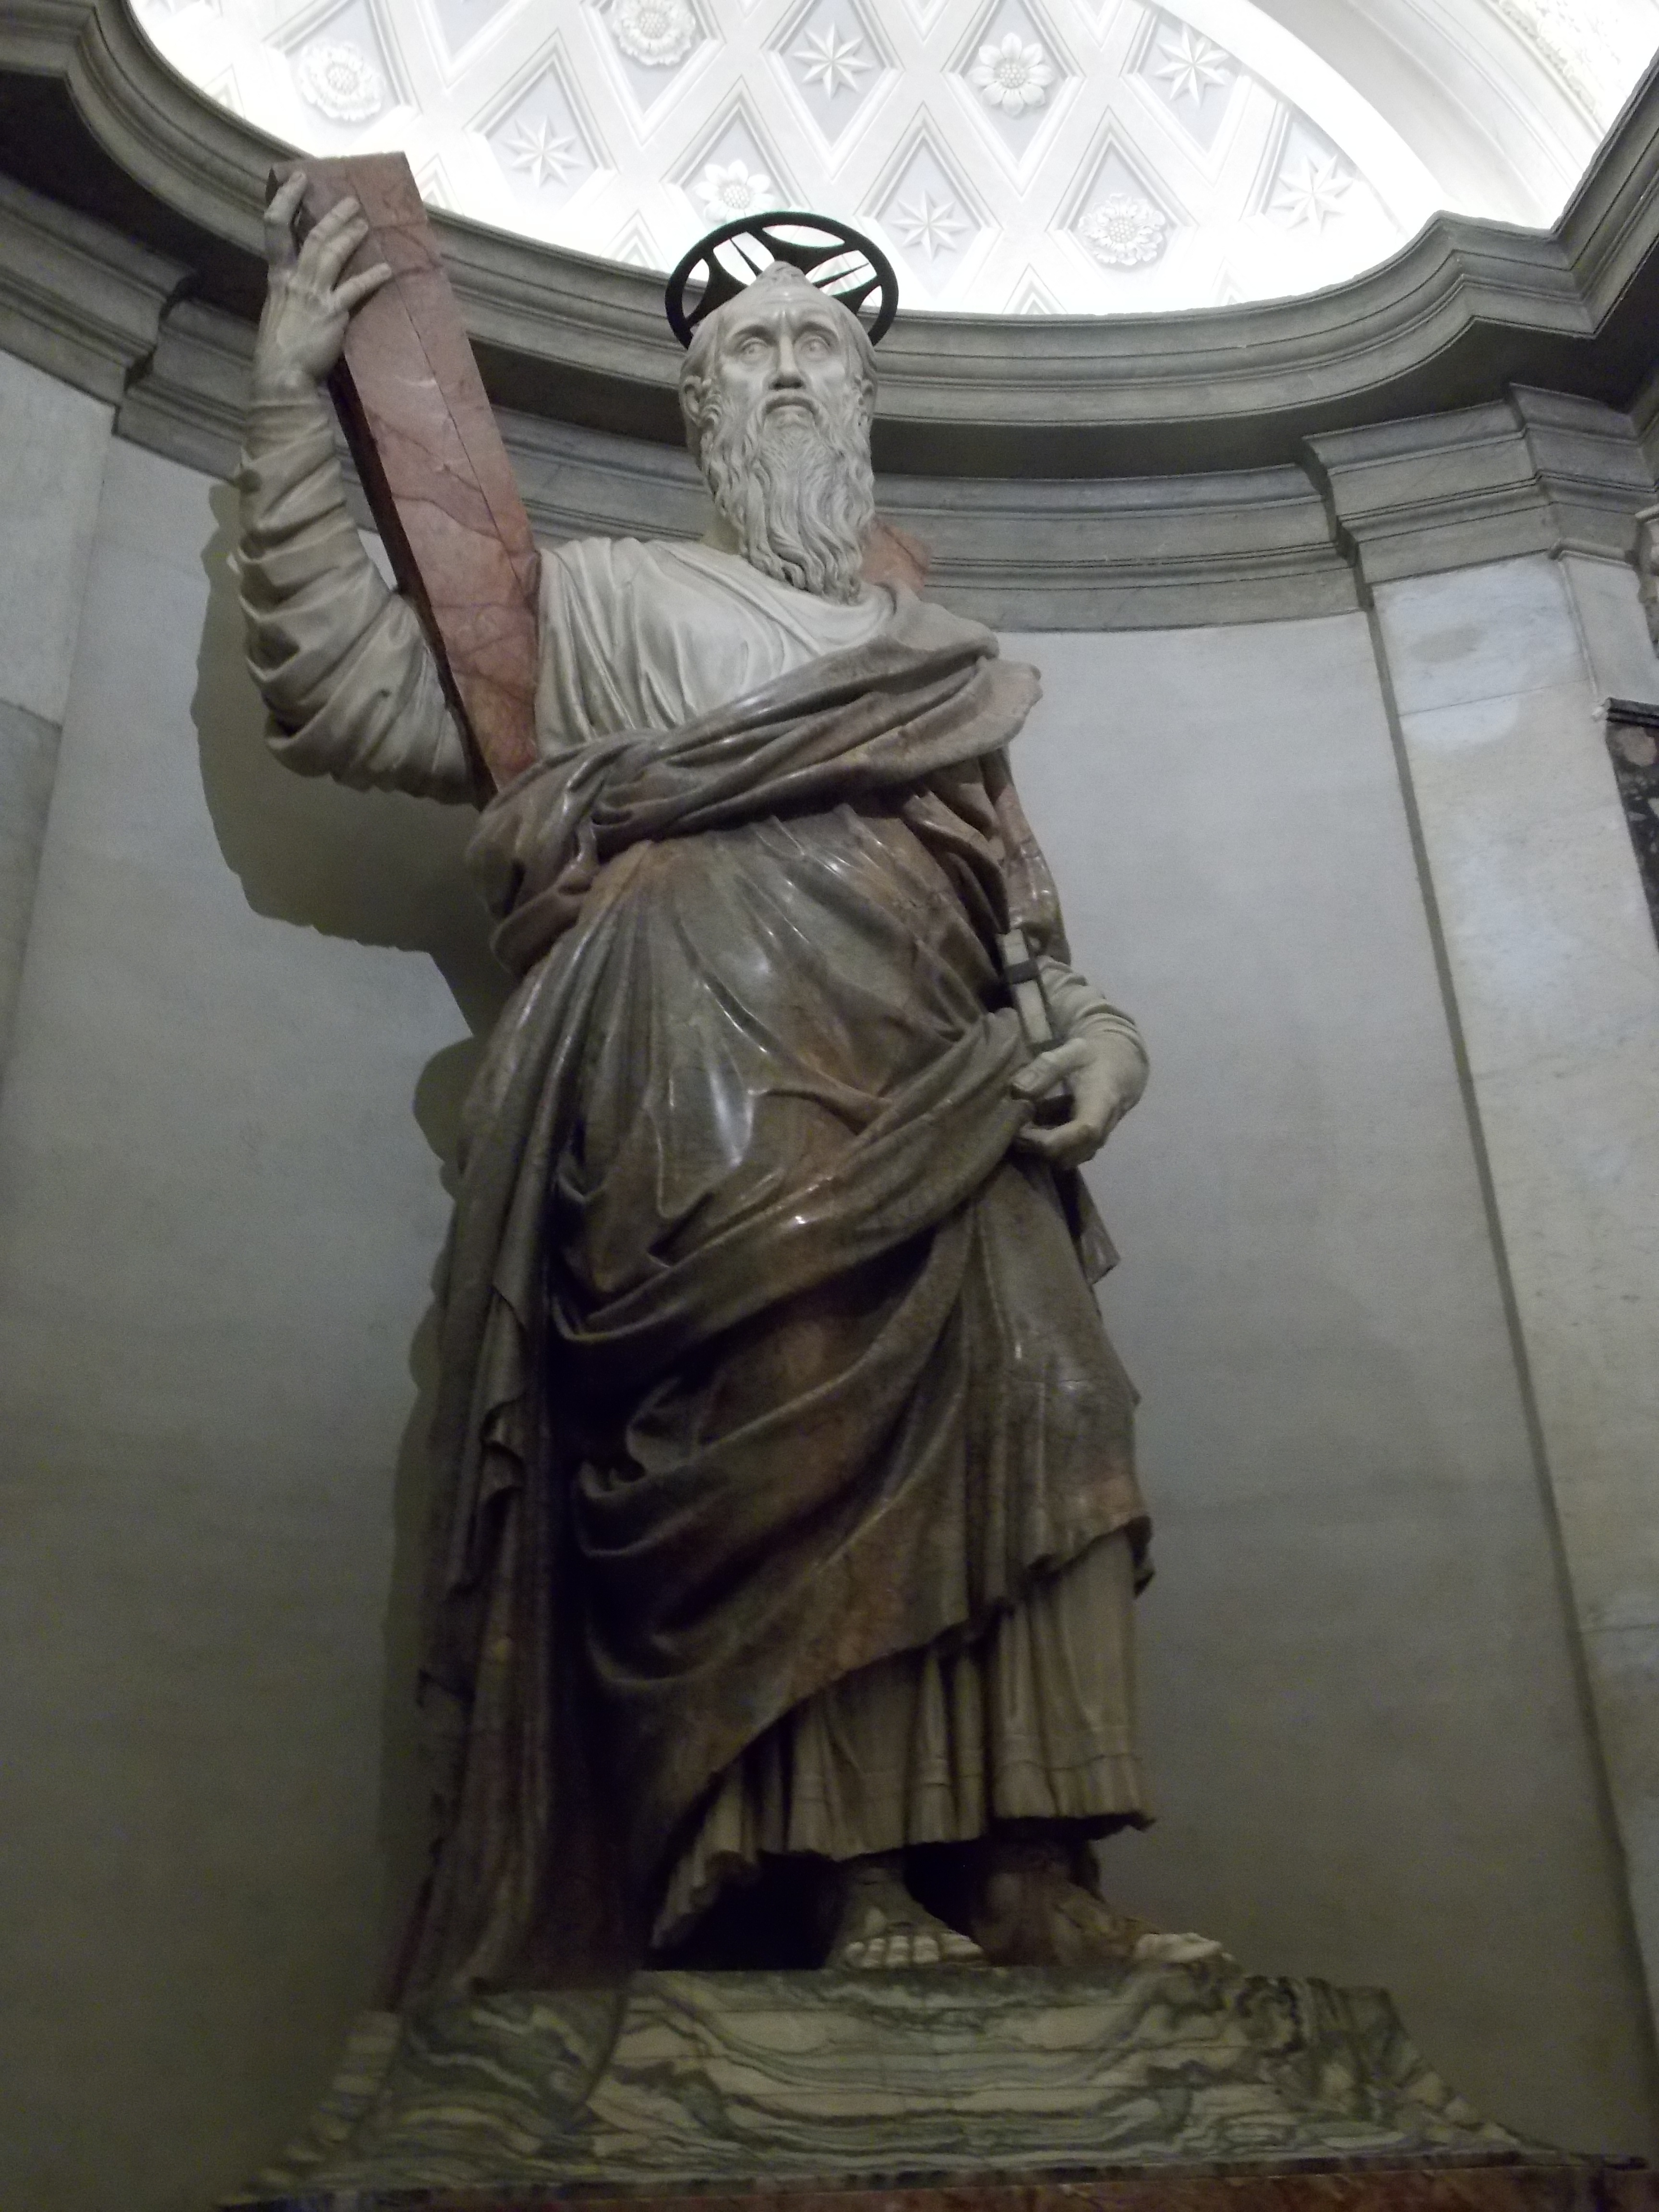
monument, statue, sculpture, art, rome, saint, carving, stone carving, ancient history